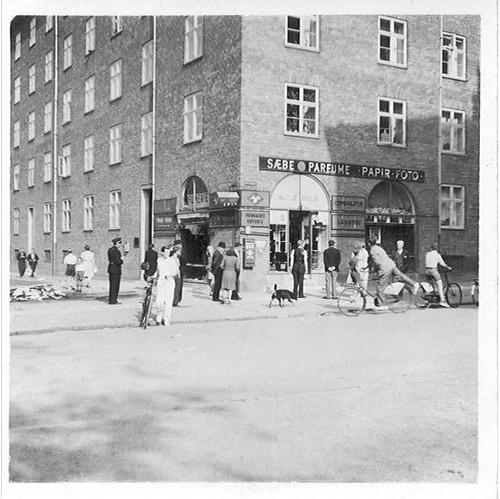
Weather: snow or frosty